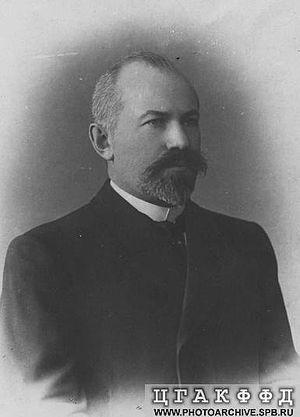
Ivan Chtcheglovitov, né le 13 février 1861 et mort le 5 septembre 1918, était un homme politique russe. Il fut ministre de la Justice du 24 juillet 1905 au 6 juillet 1916.